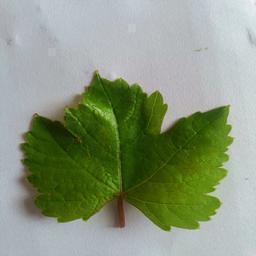
Label: Healthy Leaves